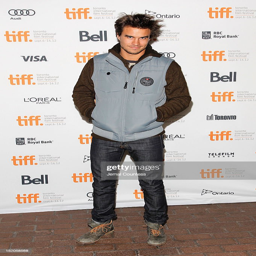
actor attends the premiere during festival held .